Temple Mount

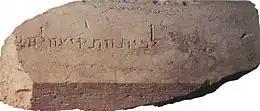
The Trumpeting Place inscription, a stone (2.43x1 m) with Hebrew inscription לבית התקיעה להב "To the Trumpeting Place" excavated by Benjamin Mazar at the southern foot of the Temple Mount is believed to be a part of the Second Temple.

The First Temple was destroyed in 587/586 BCE by the Neo-Babylonian Empire under Nebuchadnezzar II.